Main Street (Dreamworld)

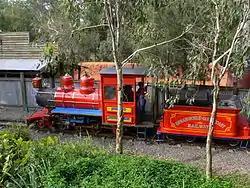
Dreamworld Railway

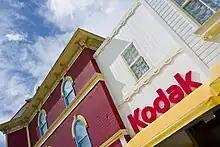
The Kodak Express outlet and Main Street Emporium.

Main Street is the main shopping and dining precinct in the park. The lack of attractions in this area is made up for by the amount of merchandise and dining outlets. Merchandise shops include: